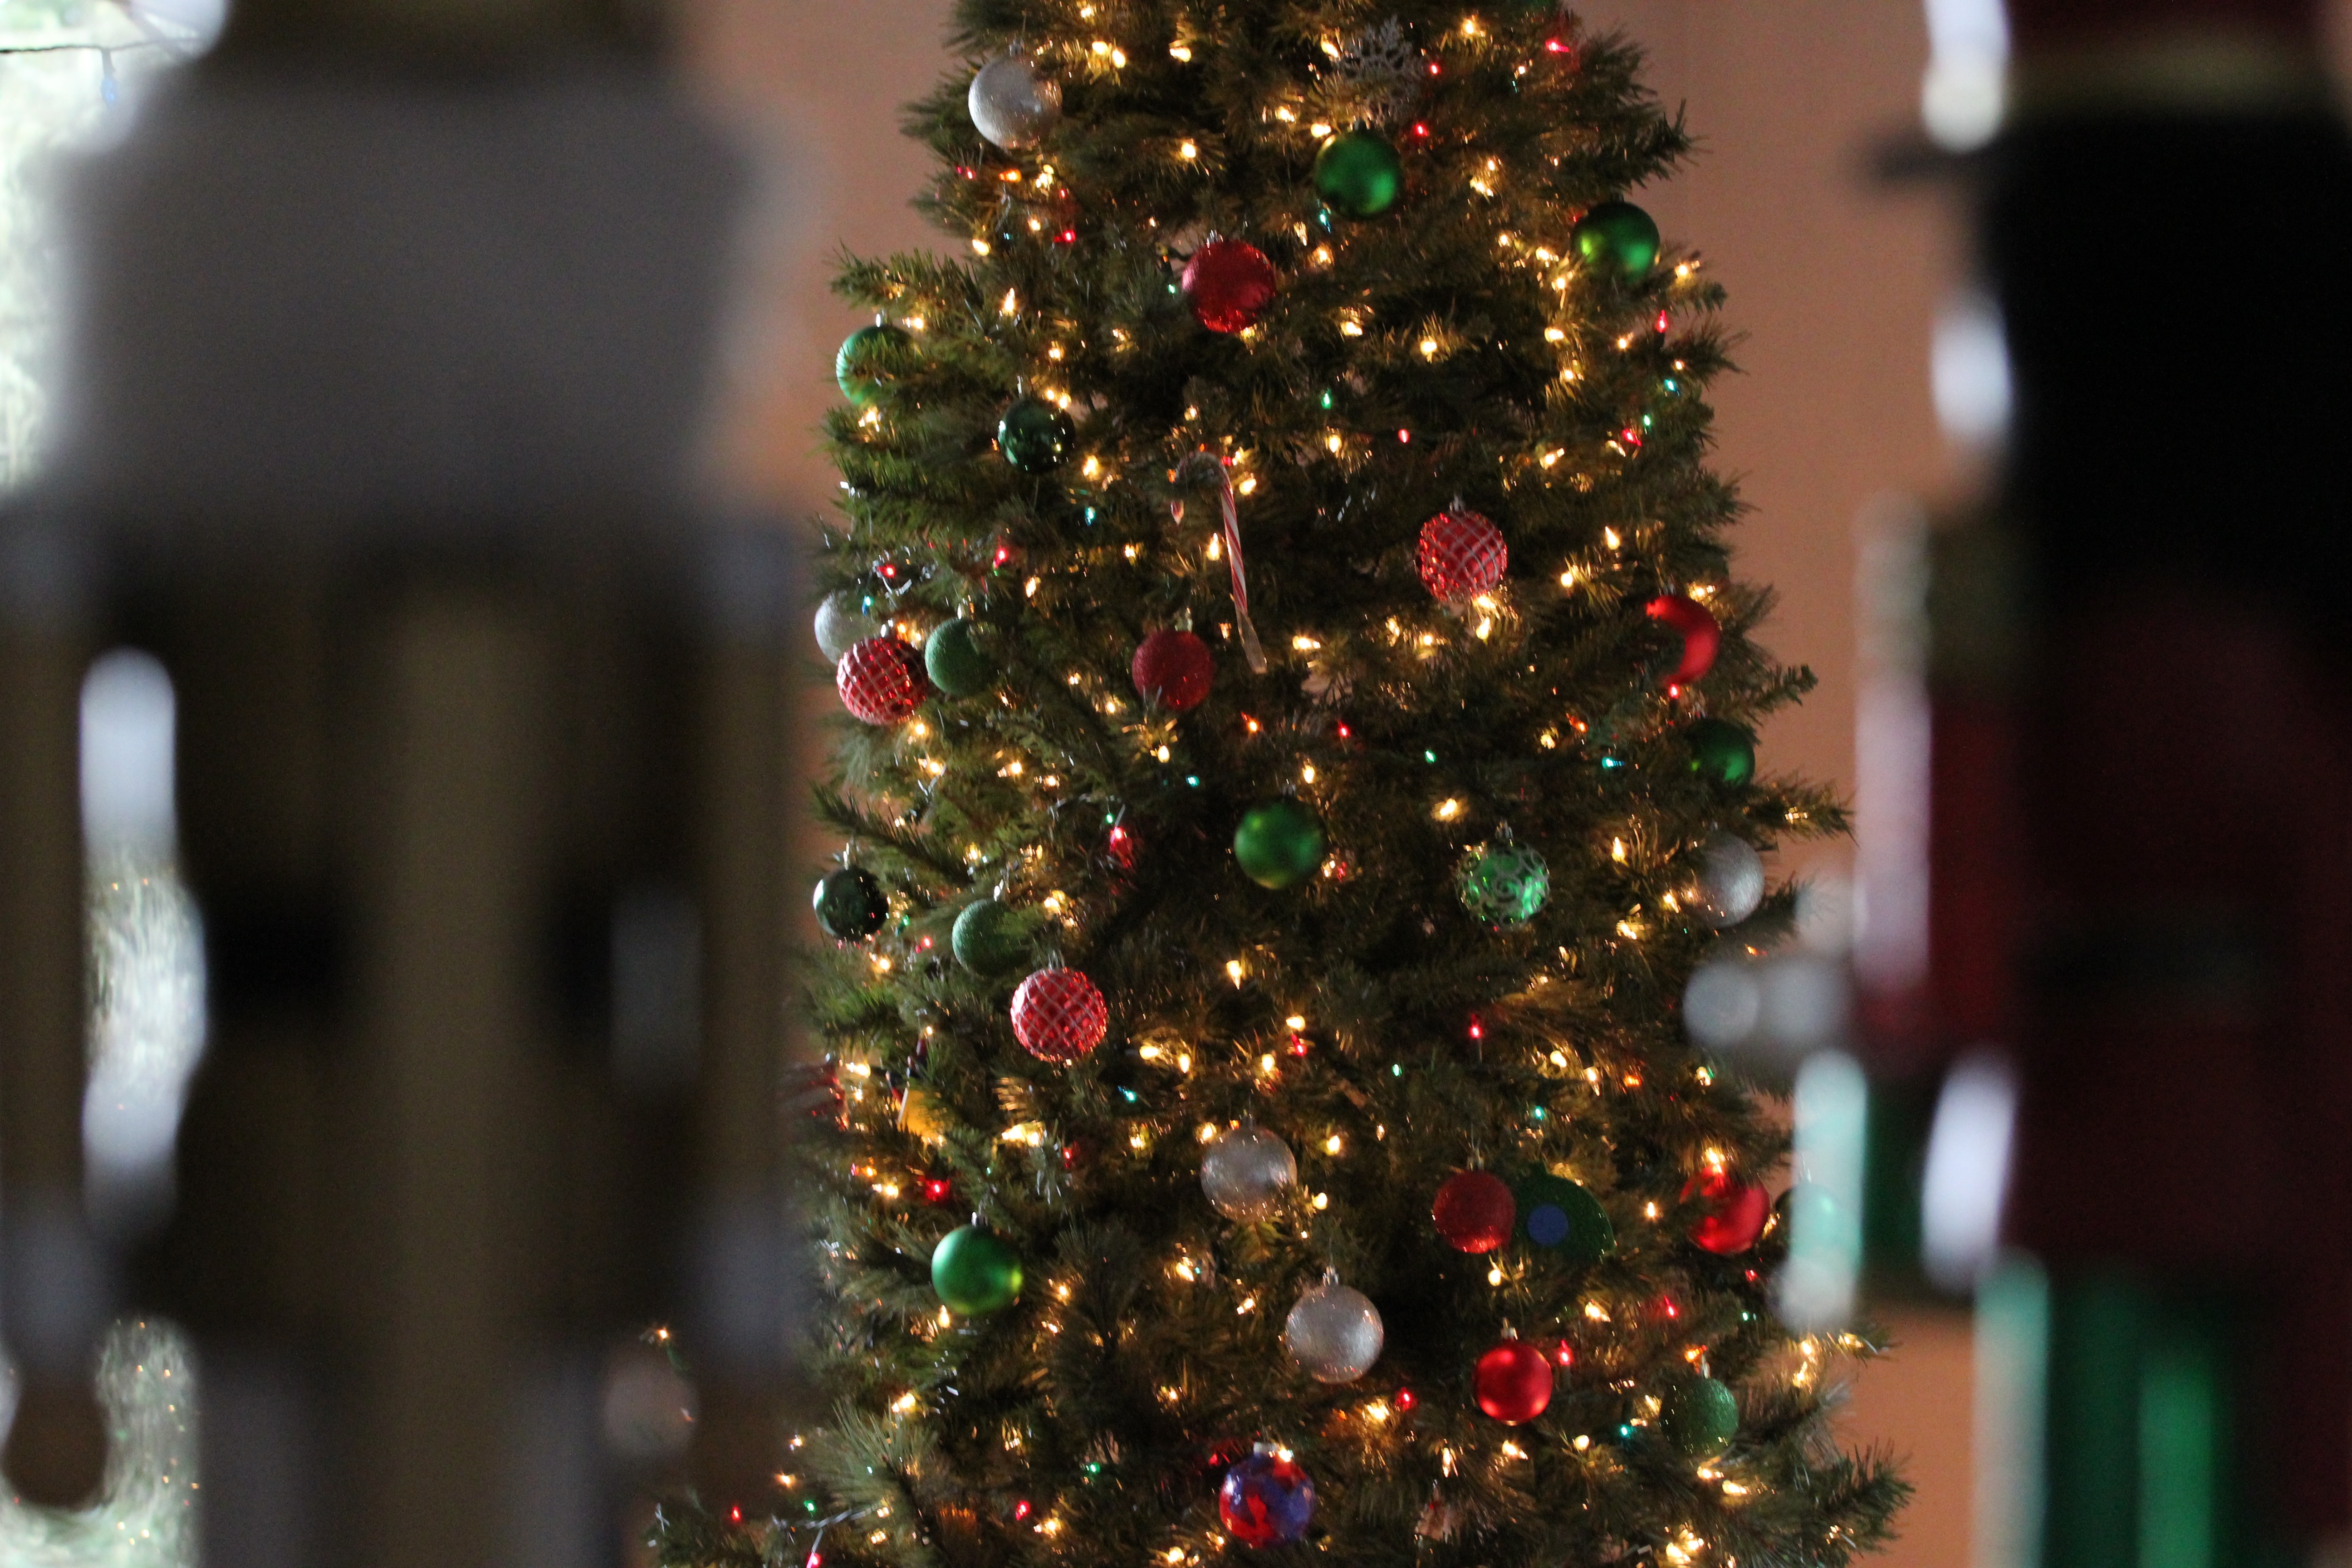
tree, holiday, christmas, decor, christmas tree, christmas decoration, woody plant